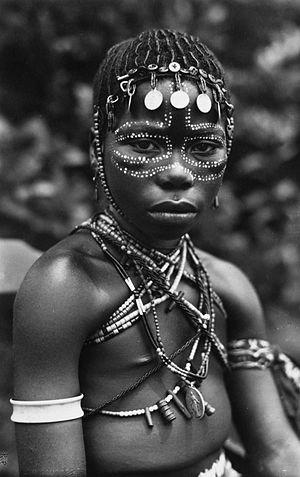
Casimir Zagourski est un photographe polonais installé dans l'ancien Congo belge, auteur de très nombreux clichés ethnologiques sur les peuplades de l'Afrique noire.
Les Yakoma sont une population d'Afrique centrale vivant en République centrafricaine, également en République démocratique du Congo. Leur nombre est estimé à 80 000 voire plus.